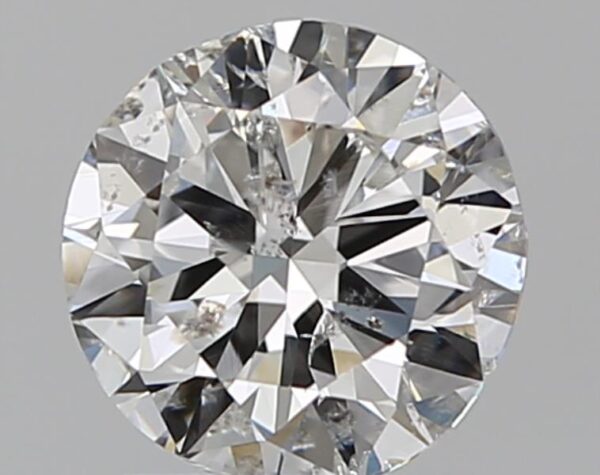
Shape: round
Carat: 1
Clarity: SI2
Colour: G
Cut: VG
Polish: GD
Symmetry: GD
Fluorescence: N
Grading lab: IGI
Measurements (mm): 6.4 x 6.31 x 3.82